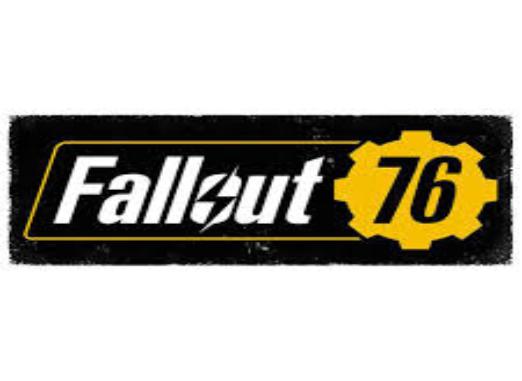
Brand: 76
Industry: Clothes